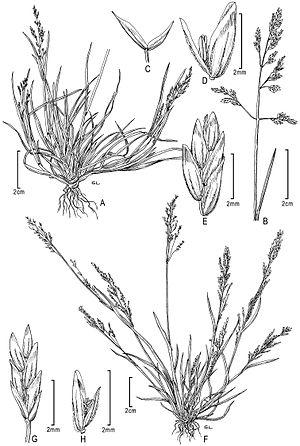
Cette liste de Tracheophyta de Bosnie-Herzégovine, ainsi que d’espèces introduites est un aperçu incomplet d’espèces de mousses, de fougères, de gymnospermes et d’angiospermes citées dans la littérature disponible en langues bosniaque, croate, serbe et serbo-croate. Cet aperçu n’inclue pas des espèces cultivées ni celles occasionnellement introduites.